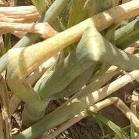
Crop: Tomato
Condition: virosis-d